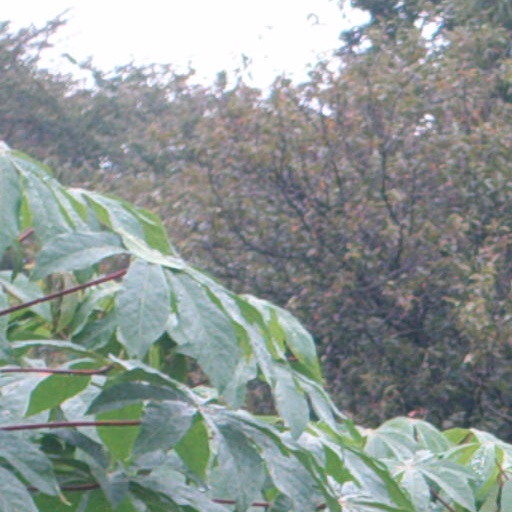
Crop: cassava